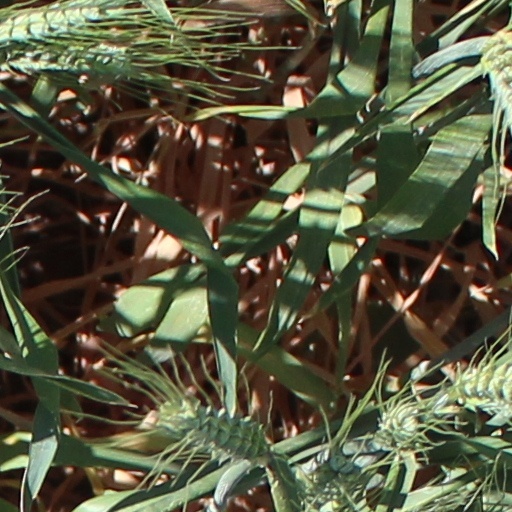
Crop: wheat